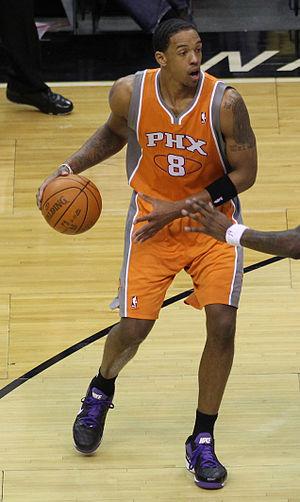
Channing Frye est un ancien basketteur professionnel américain ayant évolué aux postes d'ailier fort ou de pivot. Au niveau universitaire, il a joué pour l'université d'Arizona. Il fut sélectionné 8ᵉ lors de la draft NBA 2005 par les Knicks de New York. Durant sa carrière, il a remporté un titre NBA avec les Cavaliers de Cleveland en 2016.